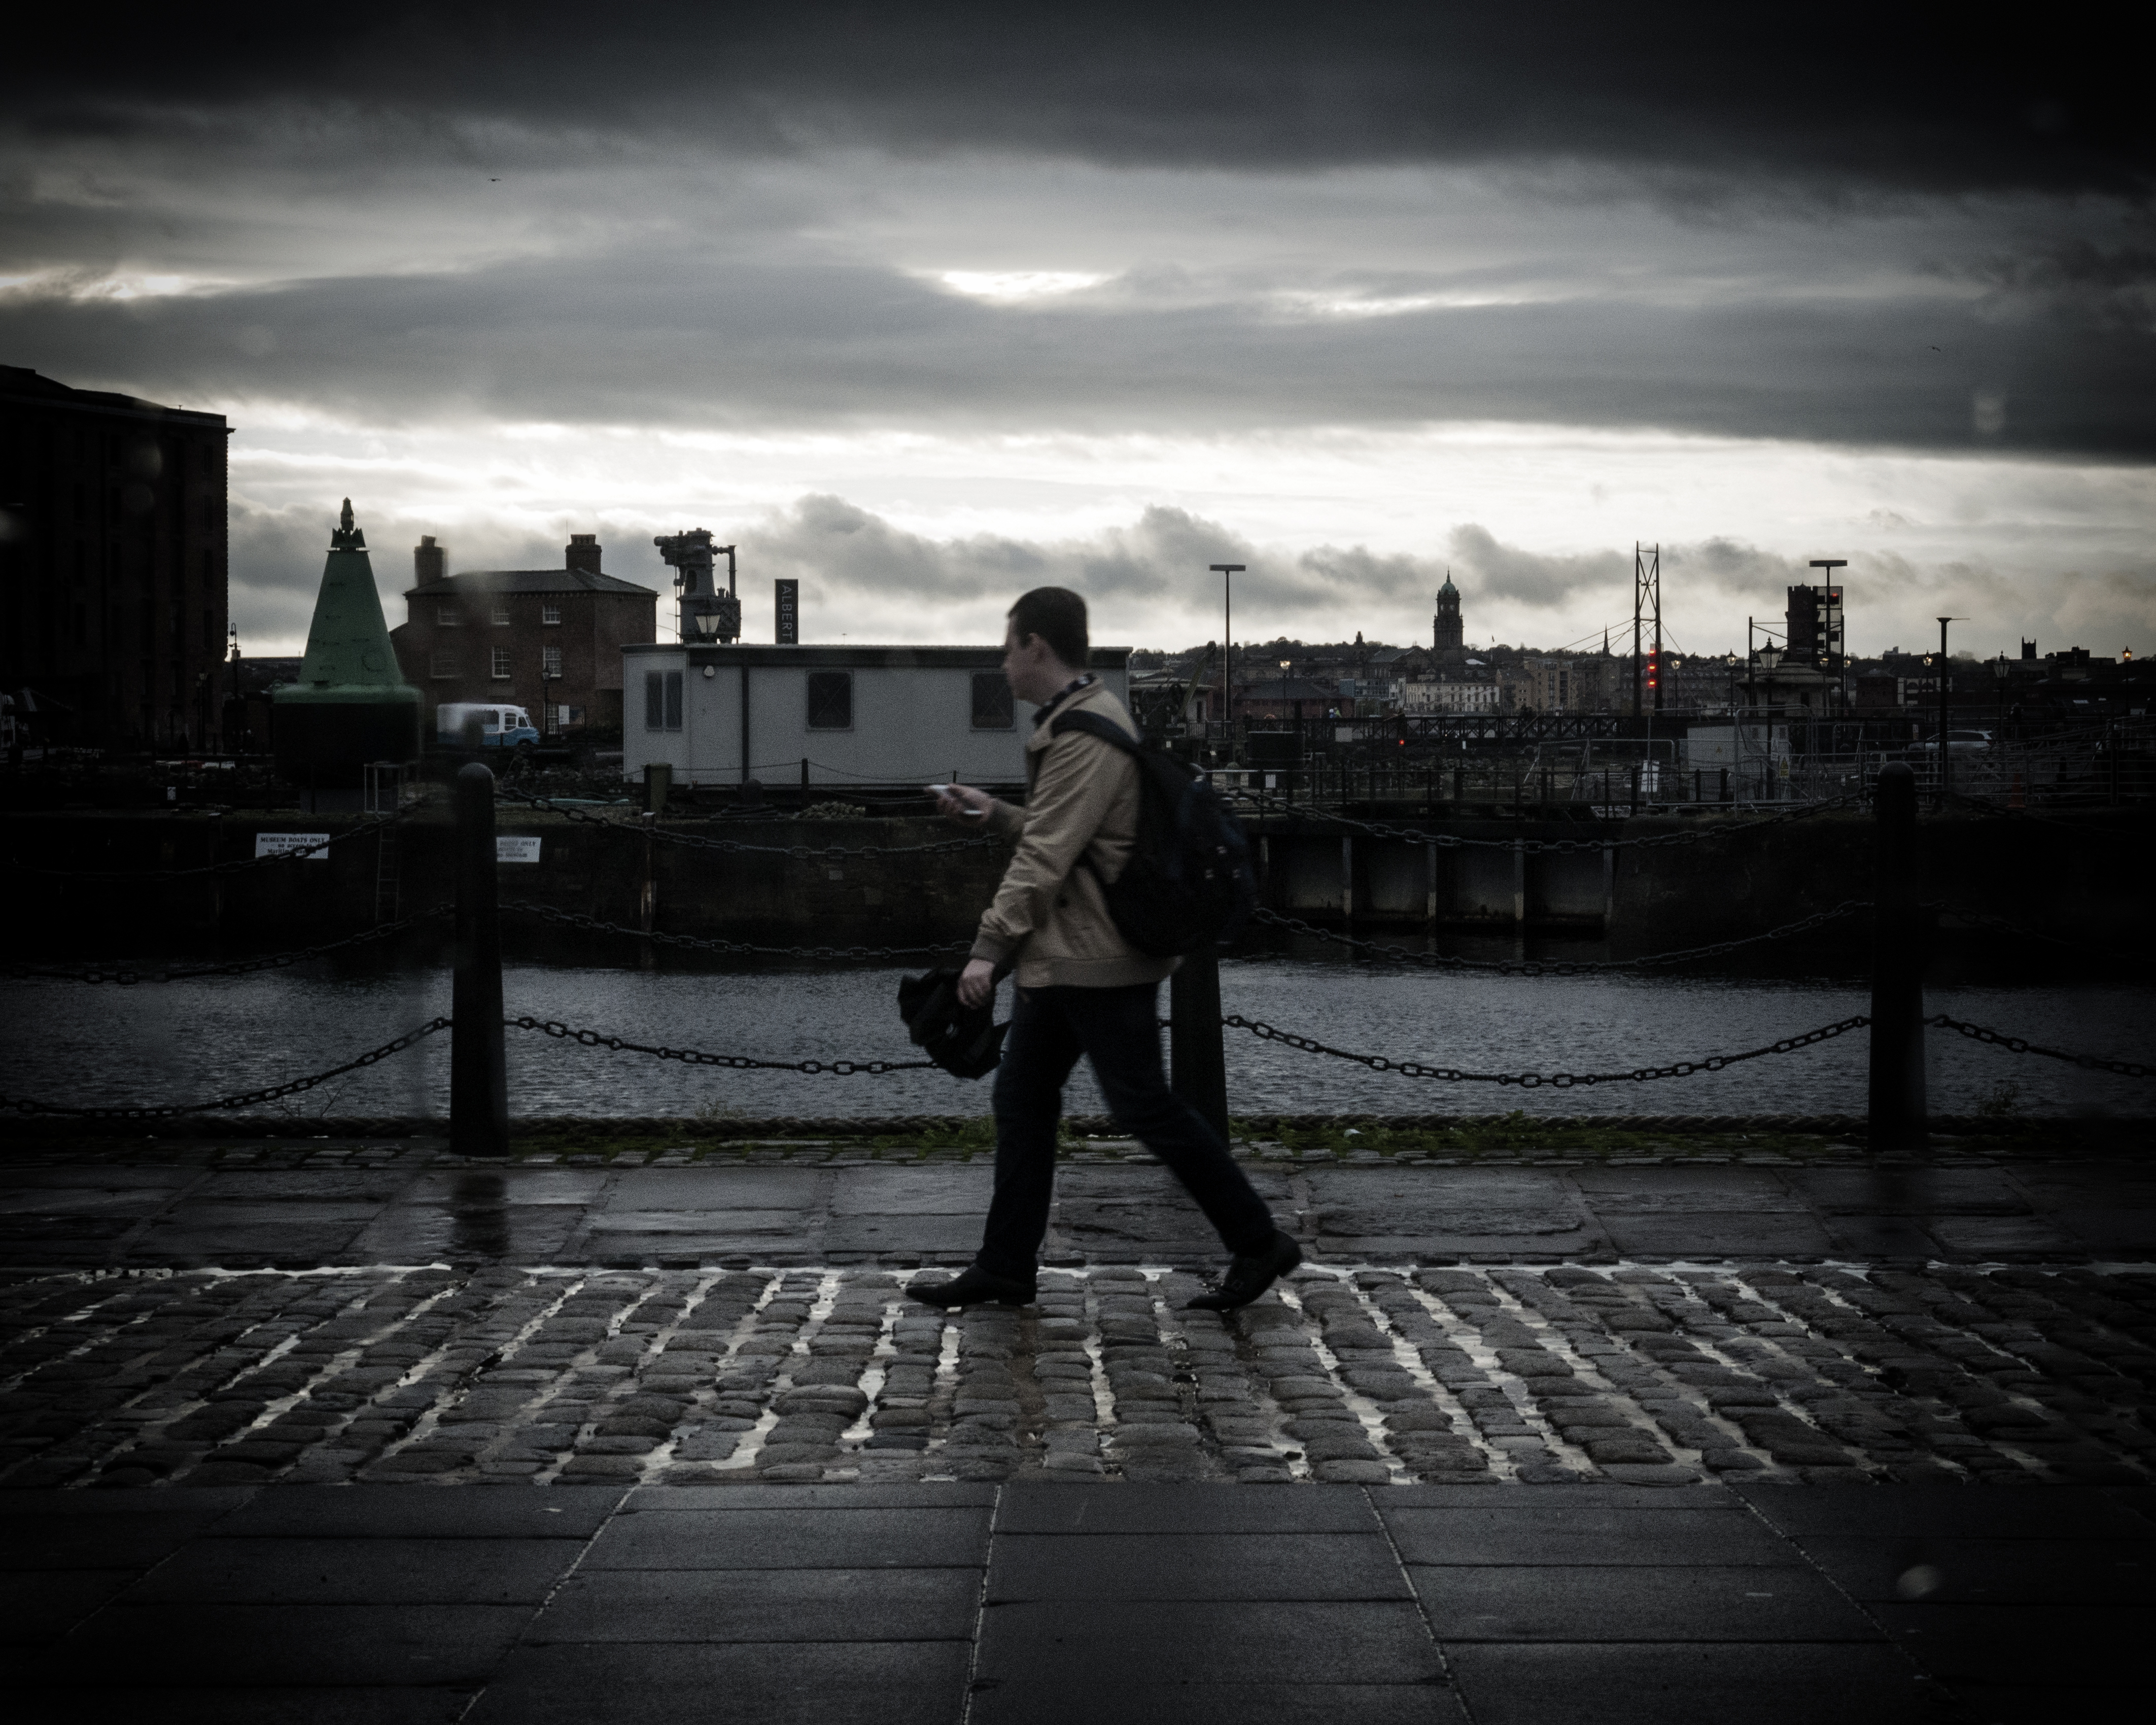
man, light, cloud, sunset, night, photography, sunlight, evening, reflection, darkness, black, monochrome, uk, streetphotography, flickr, liverpool, streets, albertdock, photograph, image